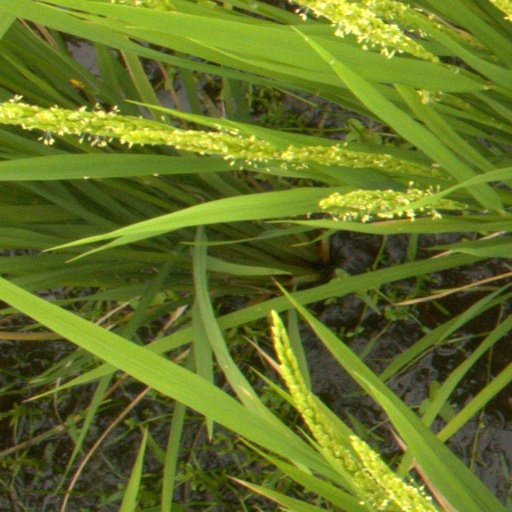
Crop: rice